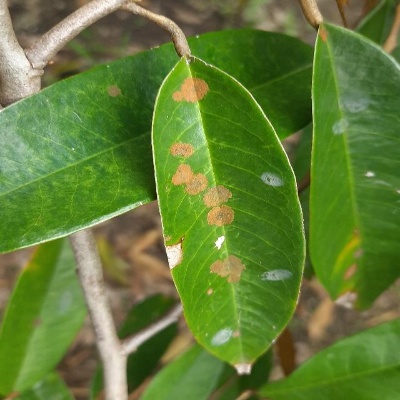
Label: Leaf_Algal